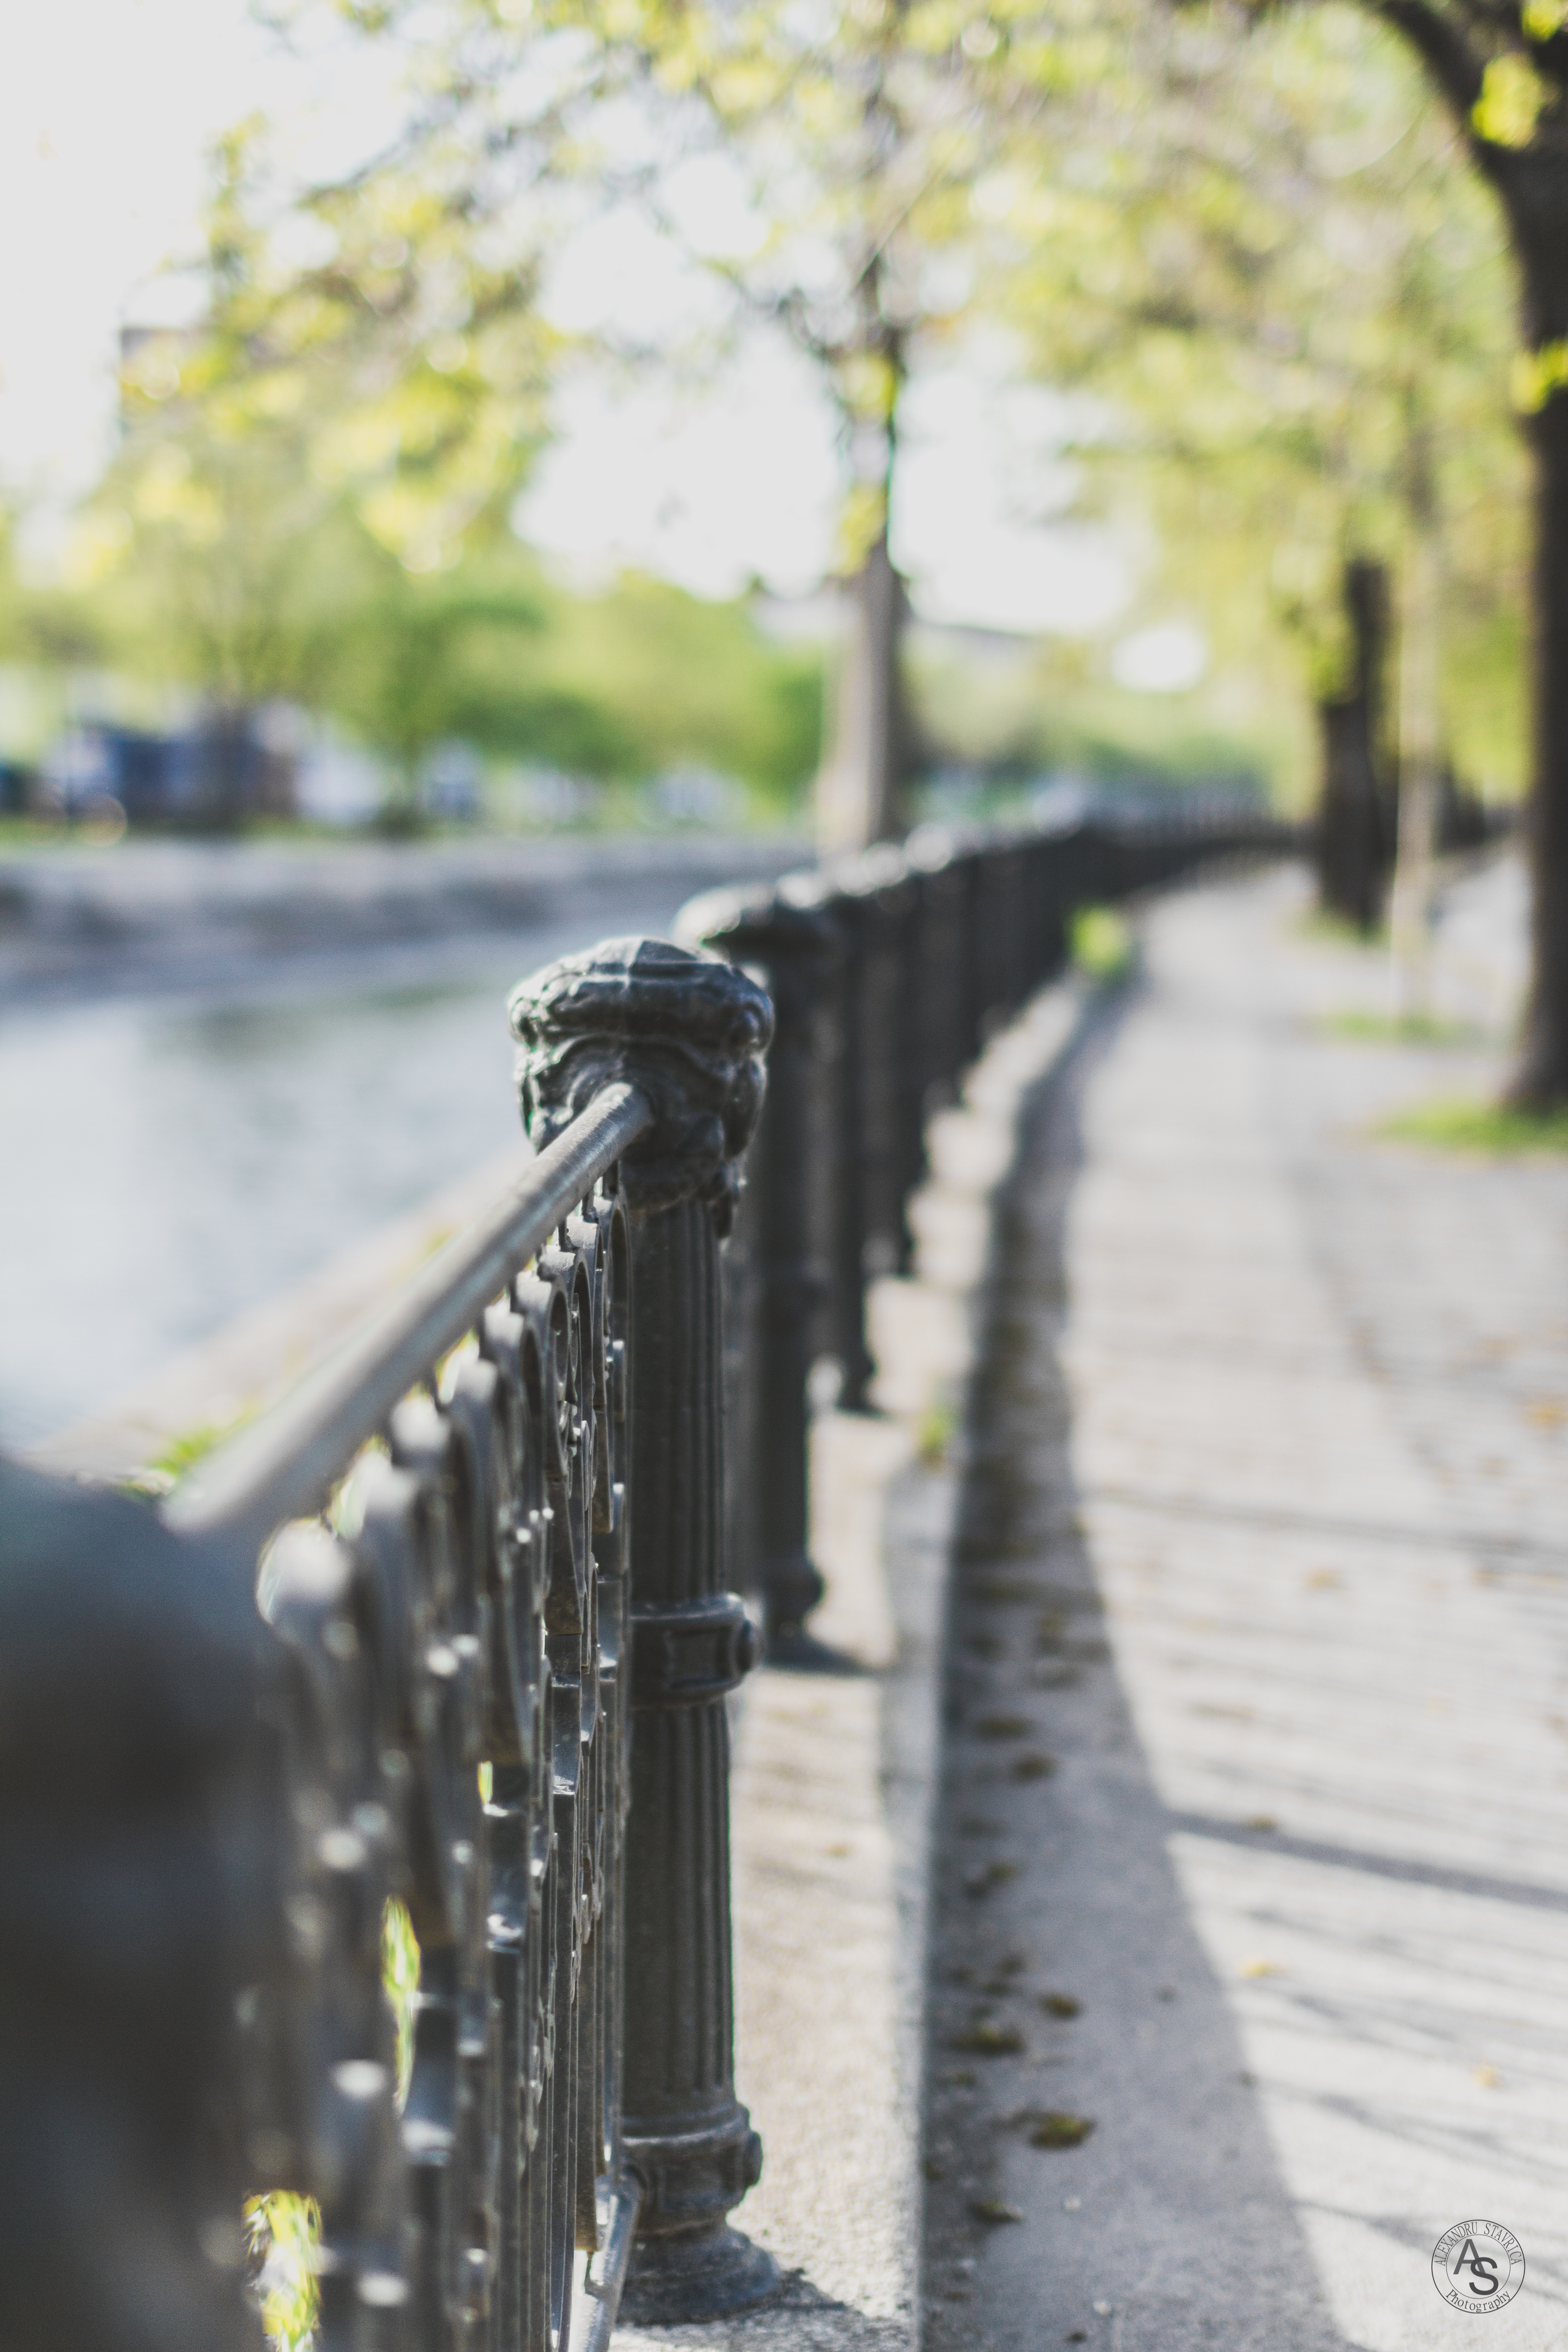
tree, water, winter, road, street, morning, spring, vehicle, autumn, season, infrastructure